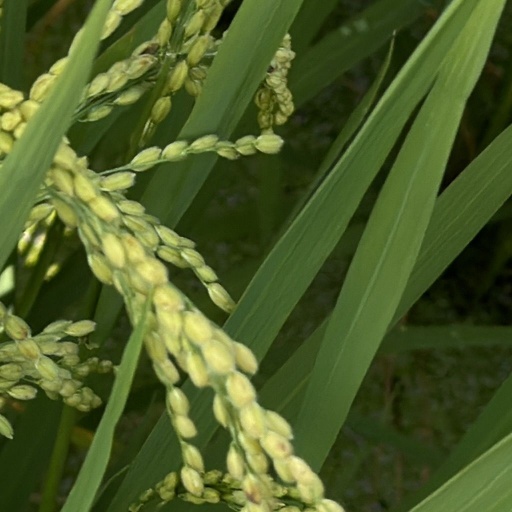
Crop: rice